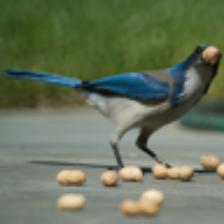
Label: NonHuman